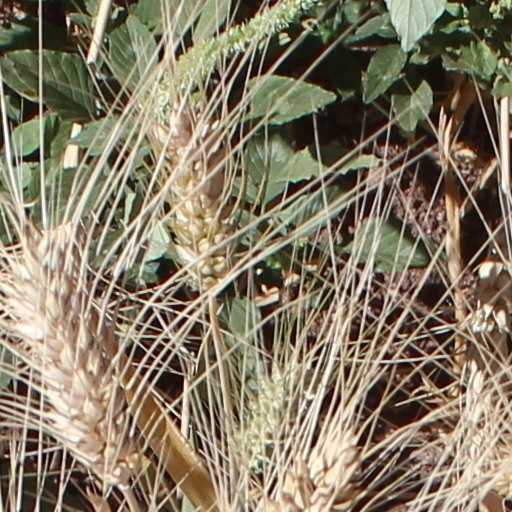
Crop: wheat